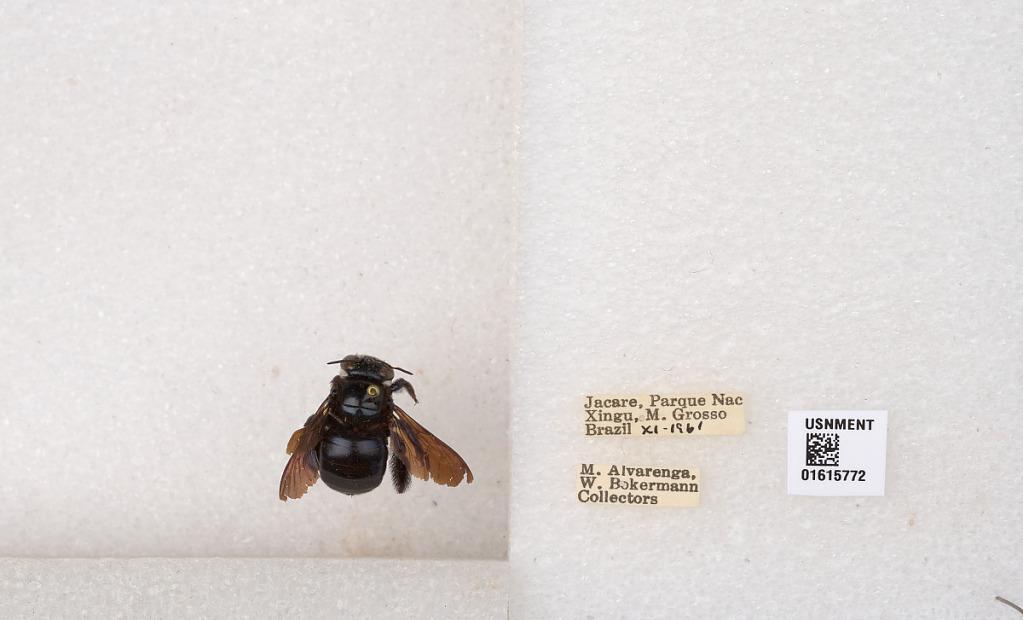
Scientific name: Xylocopa (Schonnherria) muscaria (Fabricius)
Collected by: M. Alvarenga & W. Bokermann
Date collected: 1961-11-1
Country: Brazil
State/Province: Mato Grosso
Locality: Jacare, Parque Nac Xingu